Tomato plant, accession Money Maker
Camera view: vertical (180 deg); turntable rotation: 300 degrees
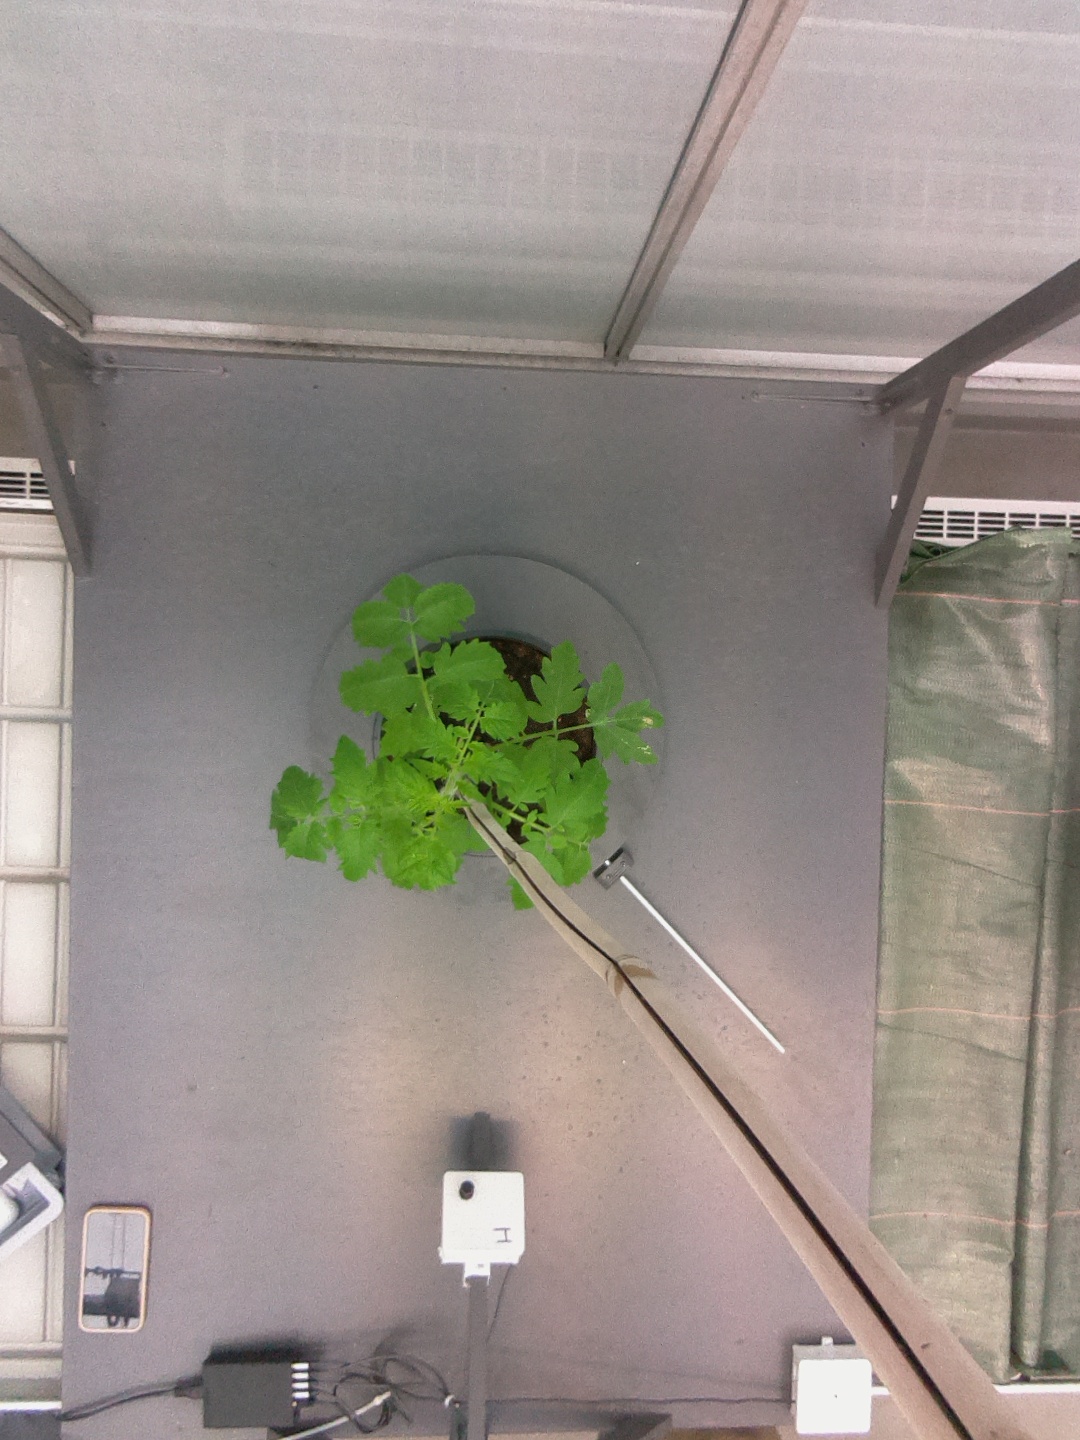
BBCH growth stage 13: 6 of true leaves visible